Hamasen station

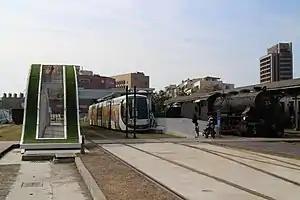

Hamasen is a metro station and light rail station of Kaohsiung Rapid Transit, served by the Orange line and the Circular light rail. It is located in Gushan District, Kaohsiung, Taiwan.